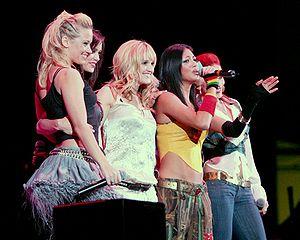
Les Pussycat Dolls est un girl group américain de pop et de R'n'B.